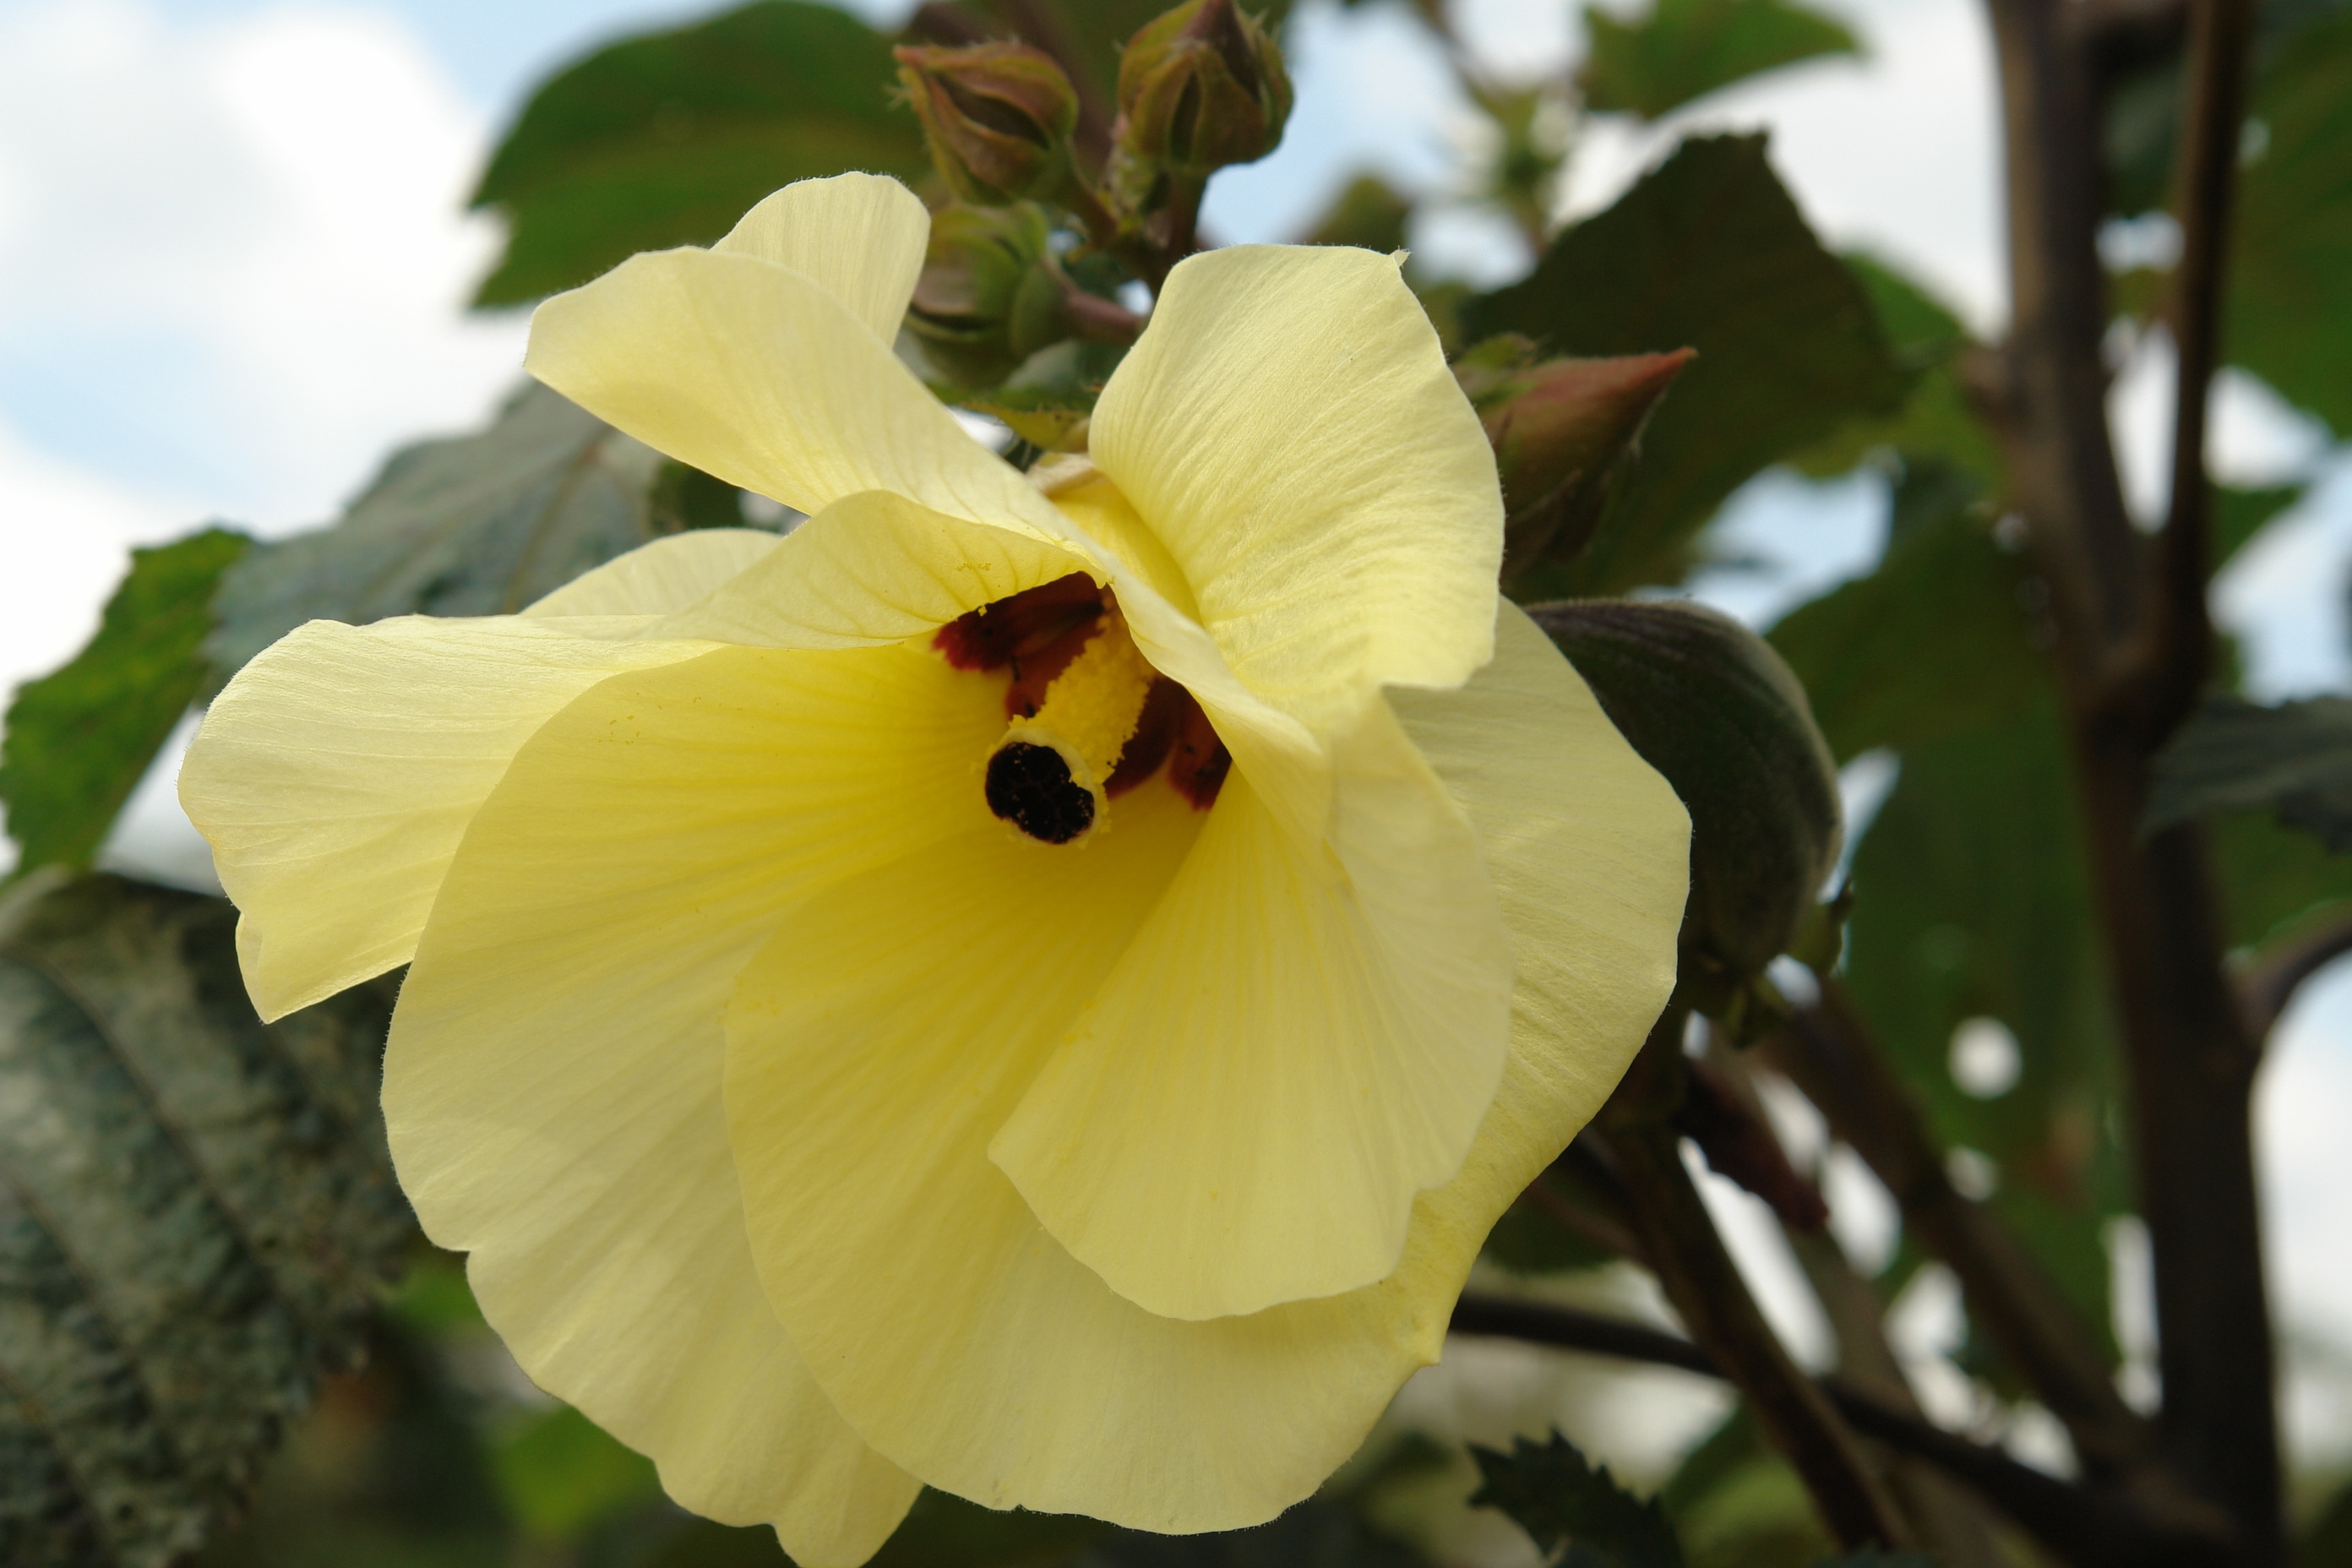
nature, blossom, plant, flower, petal, rose, red, cooking, botany, blooming, yellow, garden, okra, flora, cook, close up, petals, fleur, beautiful, hibiscus, leave, macro photography, flavor, flowering plant, land plant